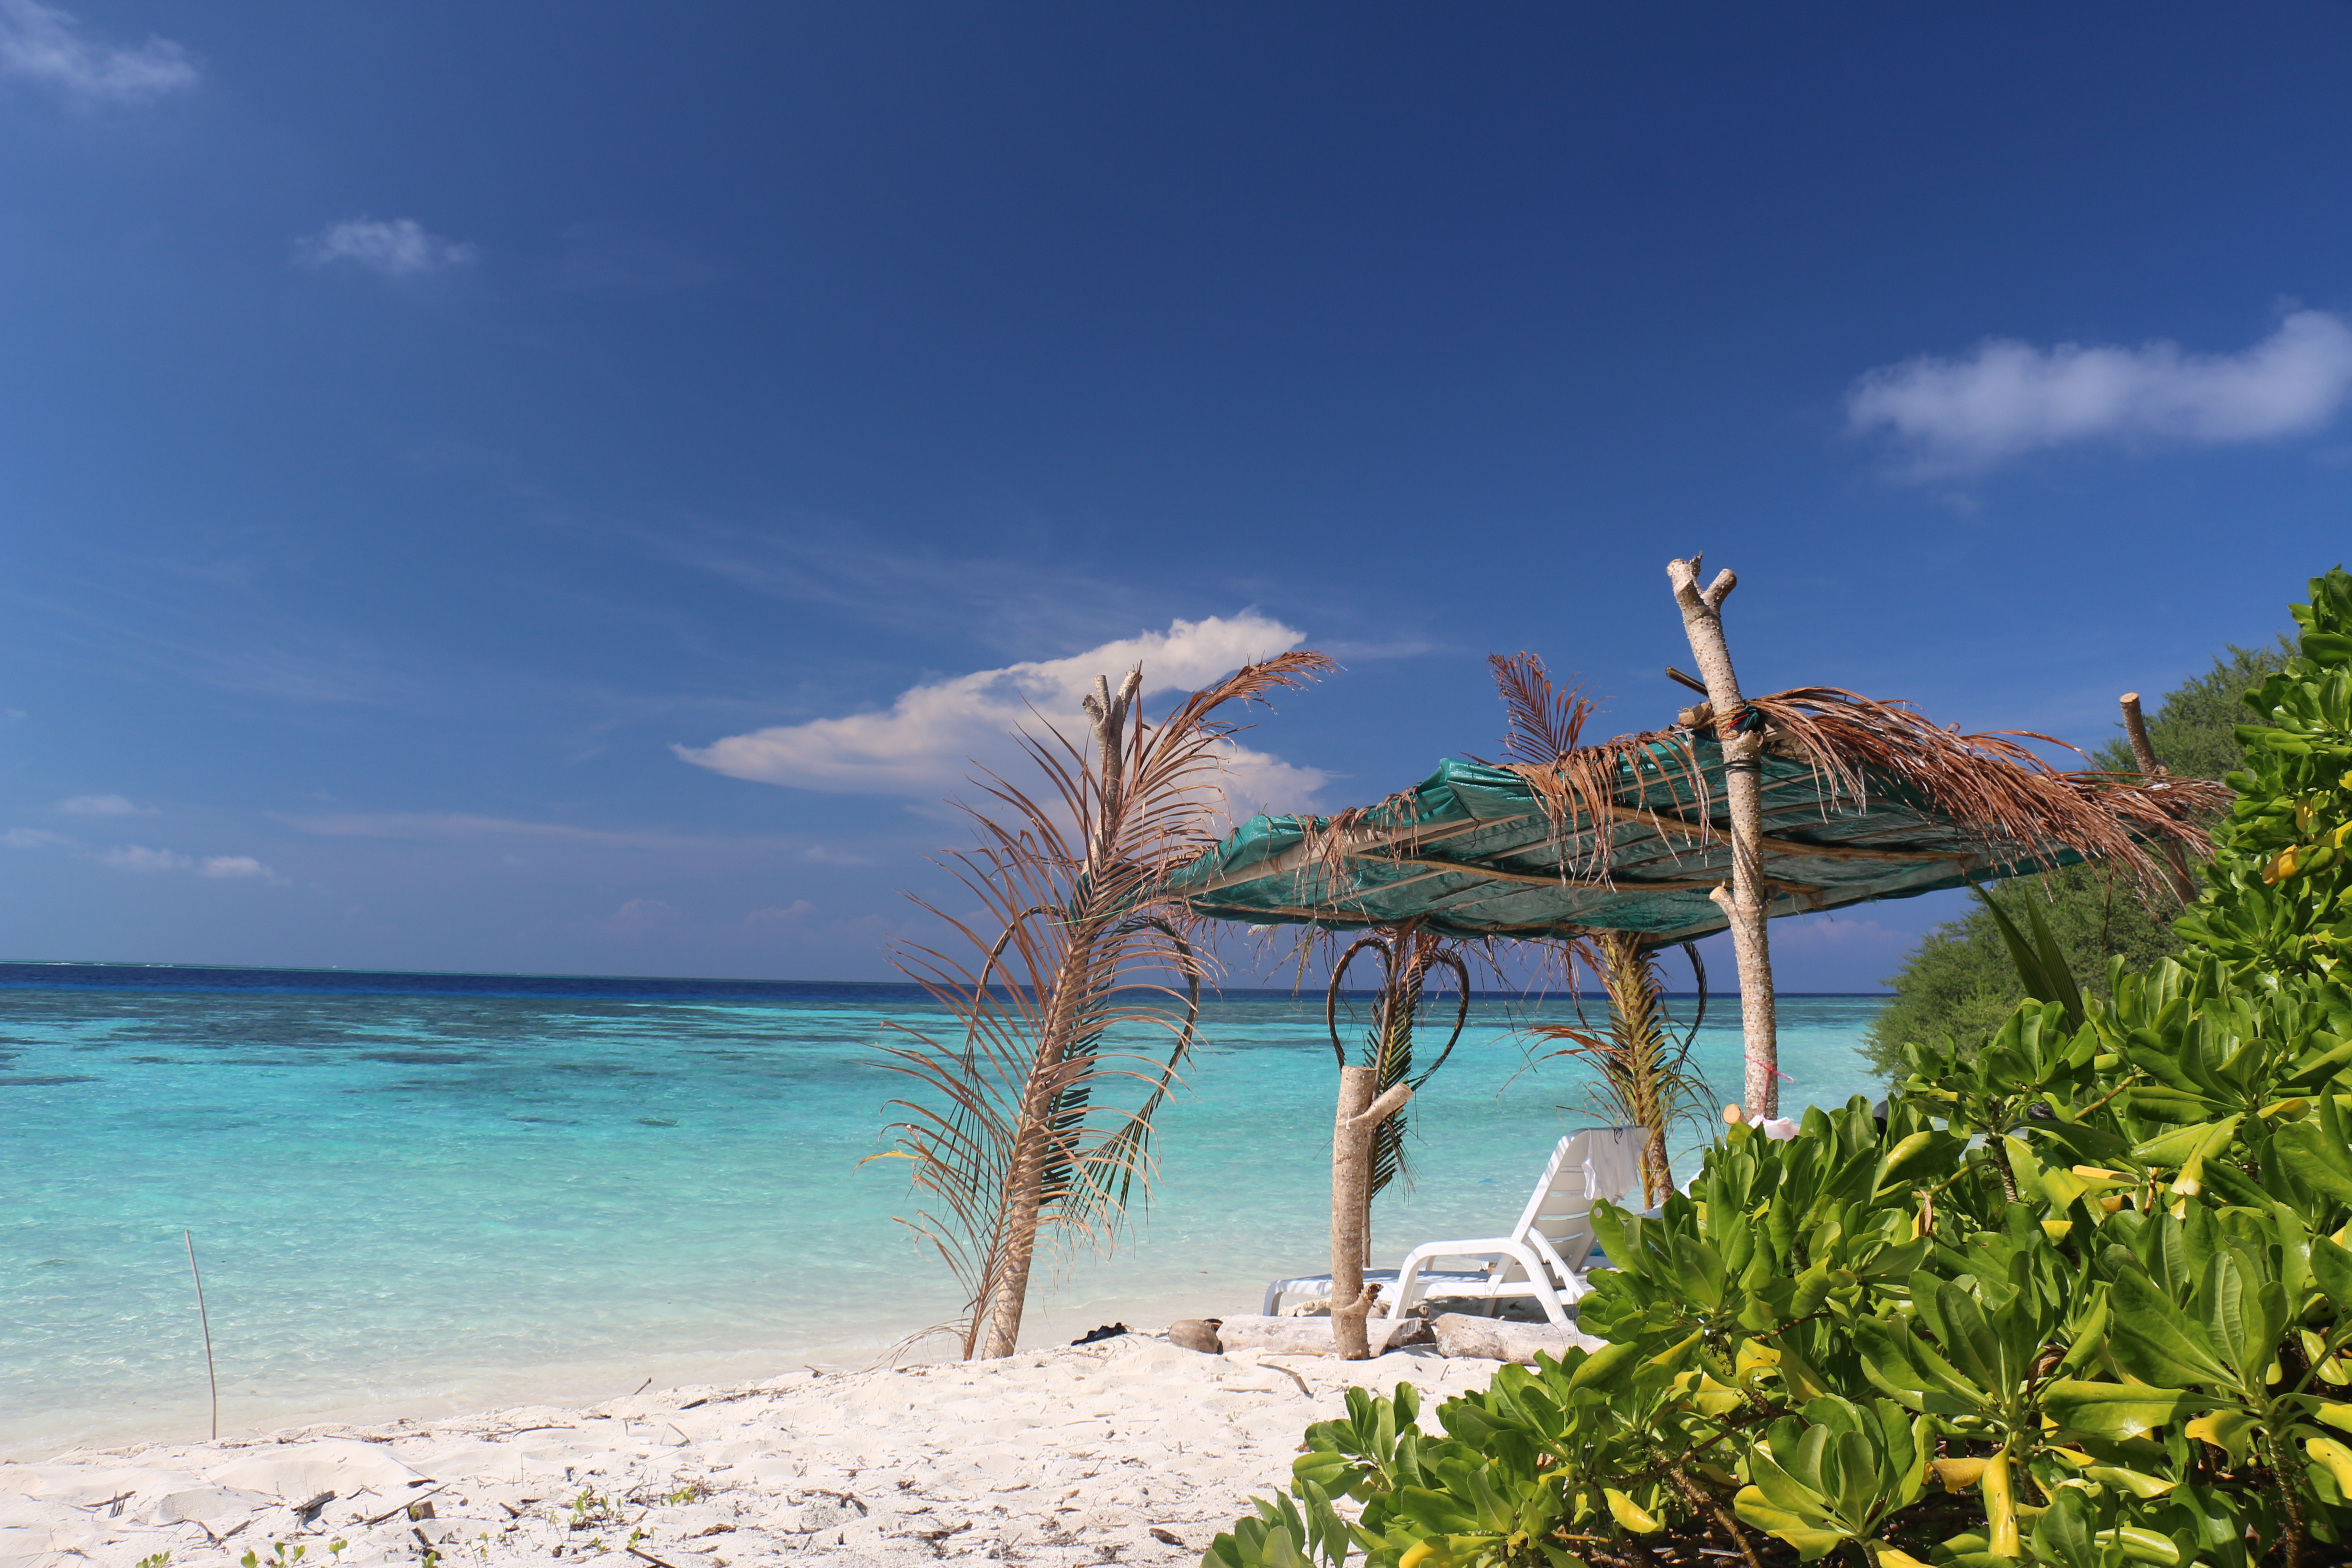
sky, sea, tropics, caribbean, coastal and oceanic landforms, shore, beach, ocean, coast, arecales, palm tree, vacation, promontory, bay, lagoon, tourism, tree, water, island, resort, cloud, cove, cay